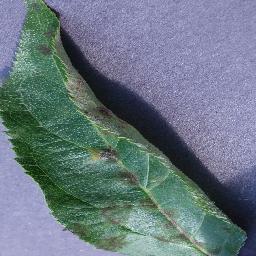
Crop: apple
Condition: scab